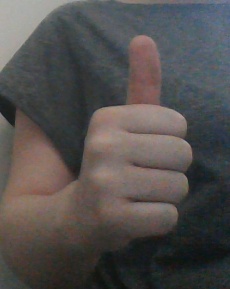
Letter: aleff